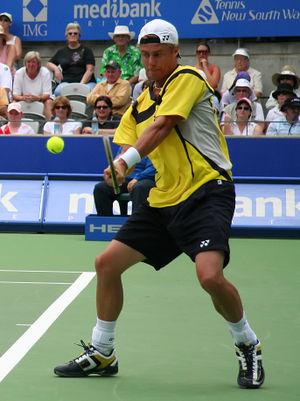
Petros Sampras, dit Pete Sampras, né le 12 août 1971 à Washington aux États-Unis, est un joueur de tennis américain.